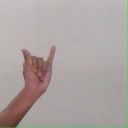
अक्षर: य